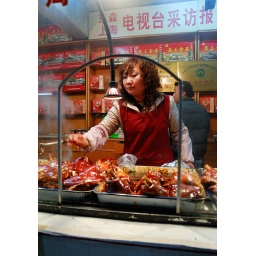
A woman sells pork delicacies at a street window in a &amp;quot;water village&amp;quot; close to Shanghai, China